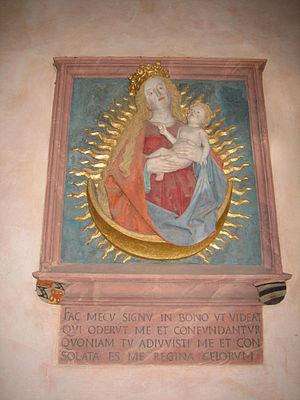
Vierge à l'Enfant de les pèlerins, donée par Bernhard von Breidenbach et Philipp von Bicken, sculpture de Meister des Adalbert-Grabmals im Mainzer Dom